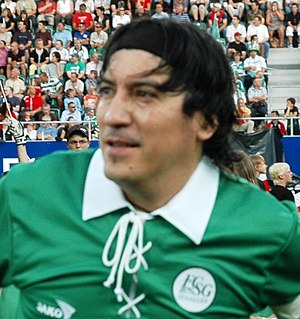
Iván Zamorano
Zamorano playing an exhibition game with his former club St. Gallen in 2012.
Iván Luis Zamorano Zamora er en tidligere chilensk fodboldspiller. Som ungdomspiller spillede han i angrebet for Cultural Villa México og Benito Juárez. Derefter spillede han sig på 1. holdet i Benito Juárez, og underskrev sin første professionelle kontrakt. Efter otte sæsoner i denne mindre klub blev han solgt for 35.000 pesos til Deportes Cobresal, fra en øde region ved navn El Salvador. Zamorano spillede for Deportes fra 1986 til 1988, og scorede imponerende 35 mål i 29 kampe.